Rocky Jones

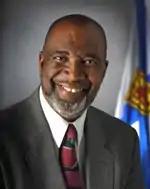

Burnley Allan "Rocky" Jones (August 26, 1941 – July 29, 2013) was an African-Nova Scotian and an internationally known political activist in the areas of human rights, race and poverty. He came to prominence first as a member of the Student Union for Peace Action (SUPA) during the 1960s and then as a civil rights activist, community organizer, educator, and lawyer.